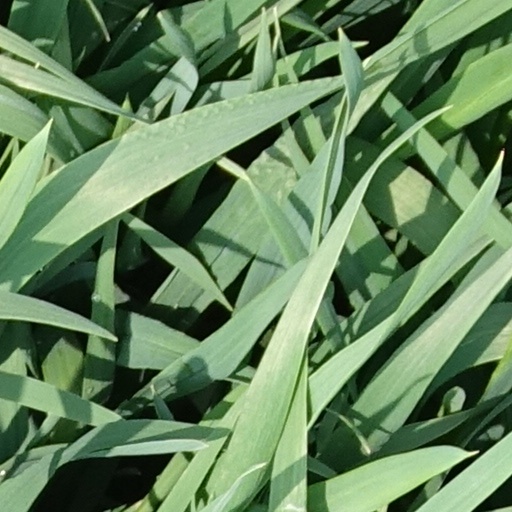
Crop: wheat